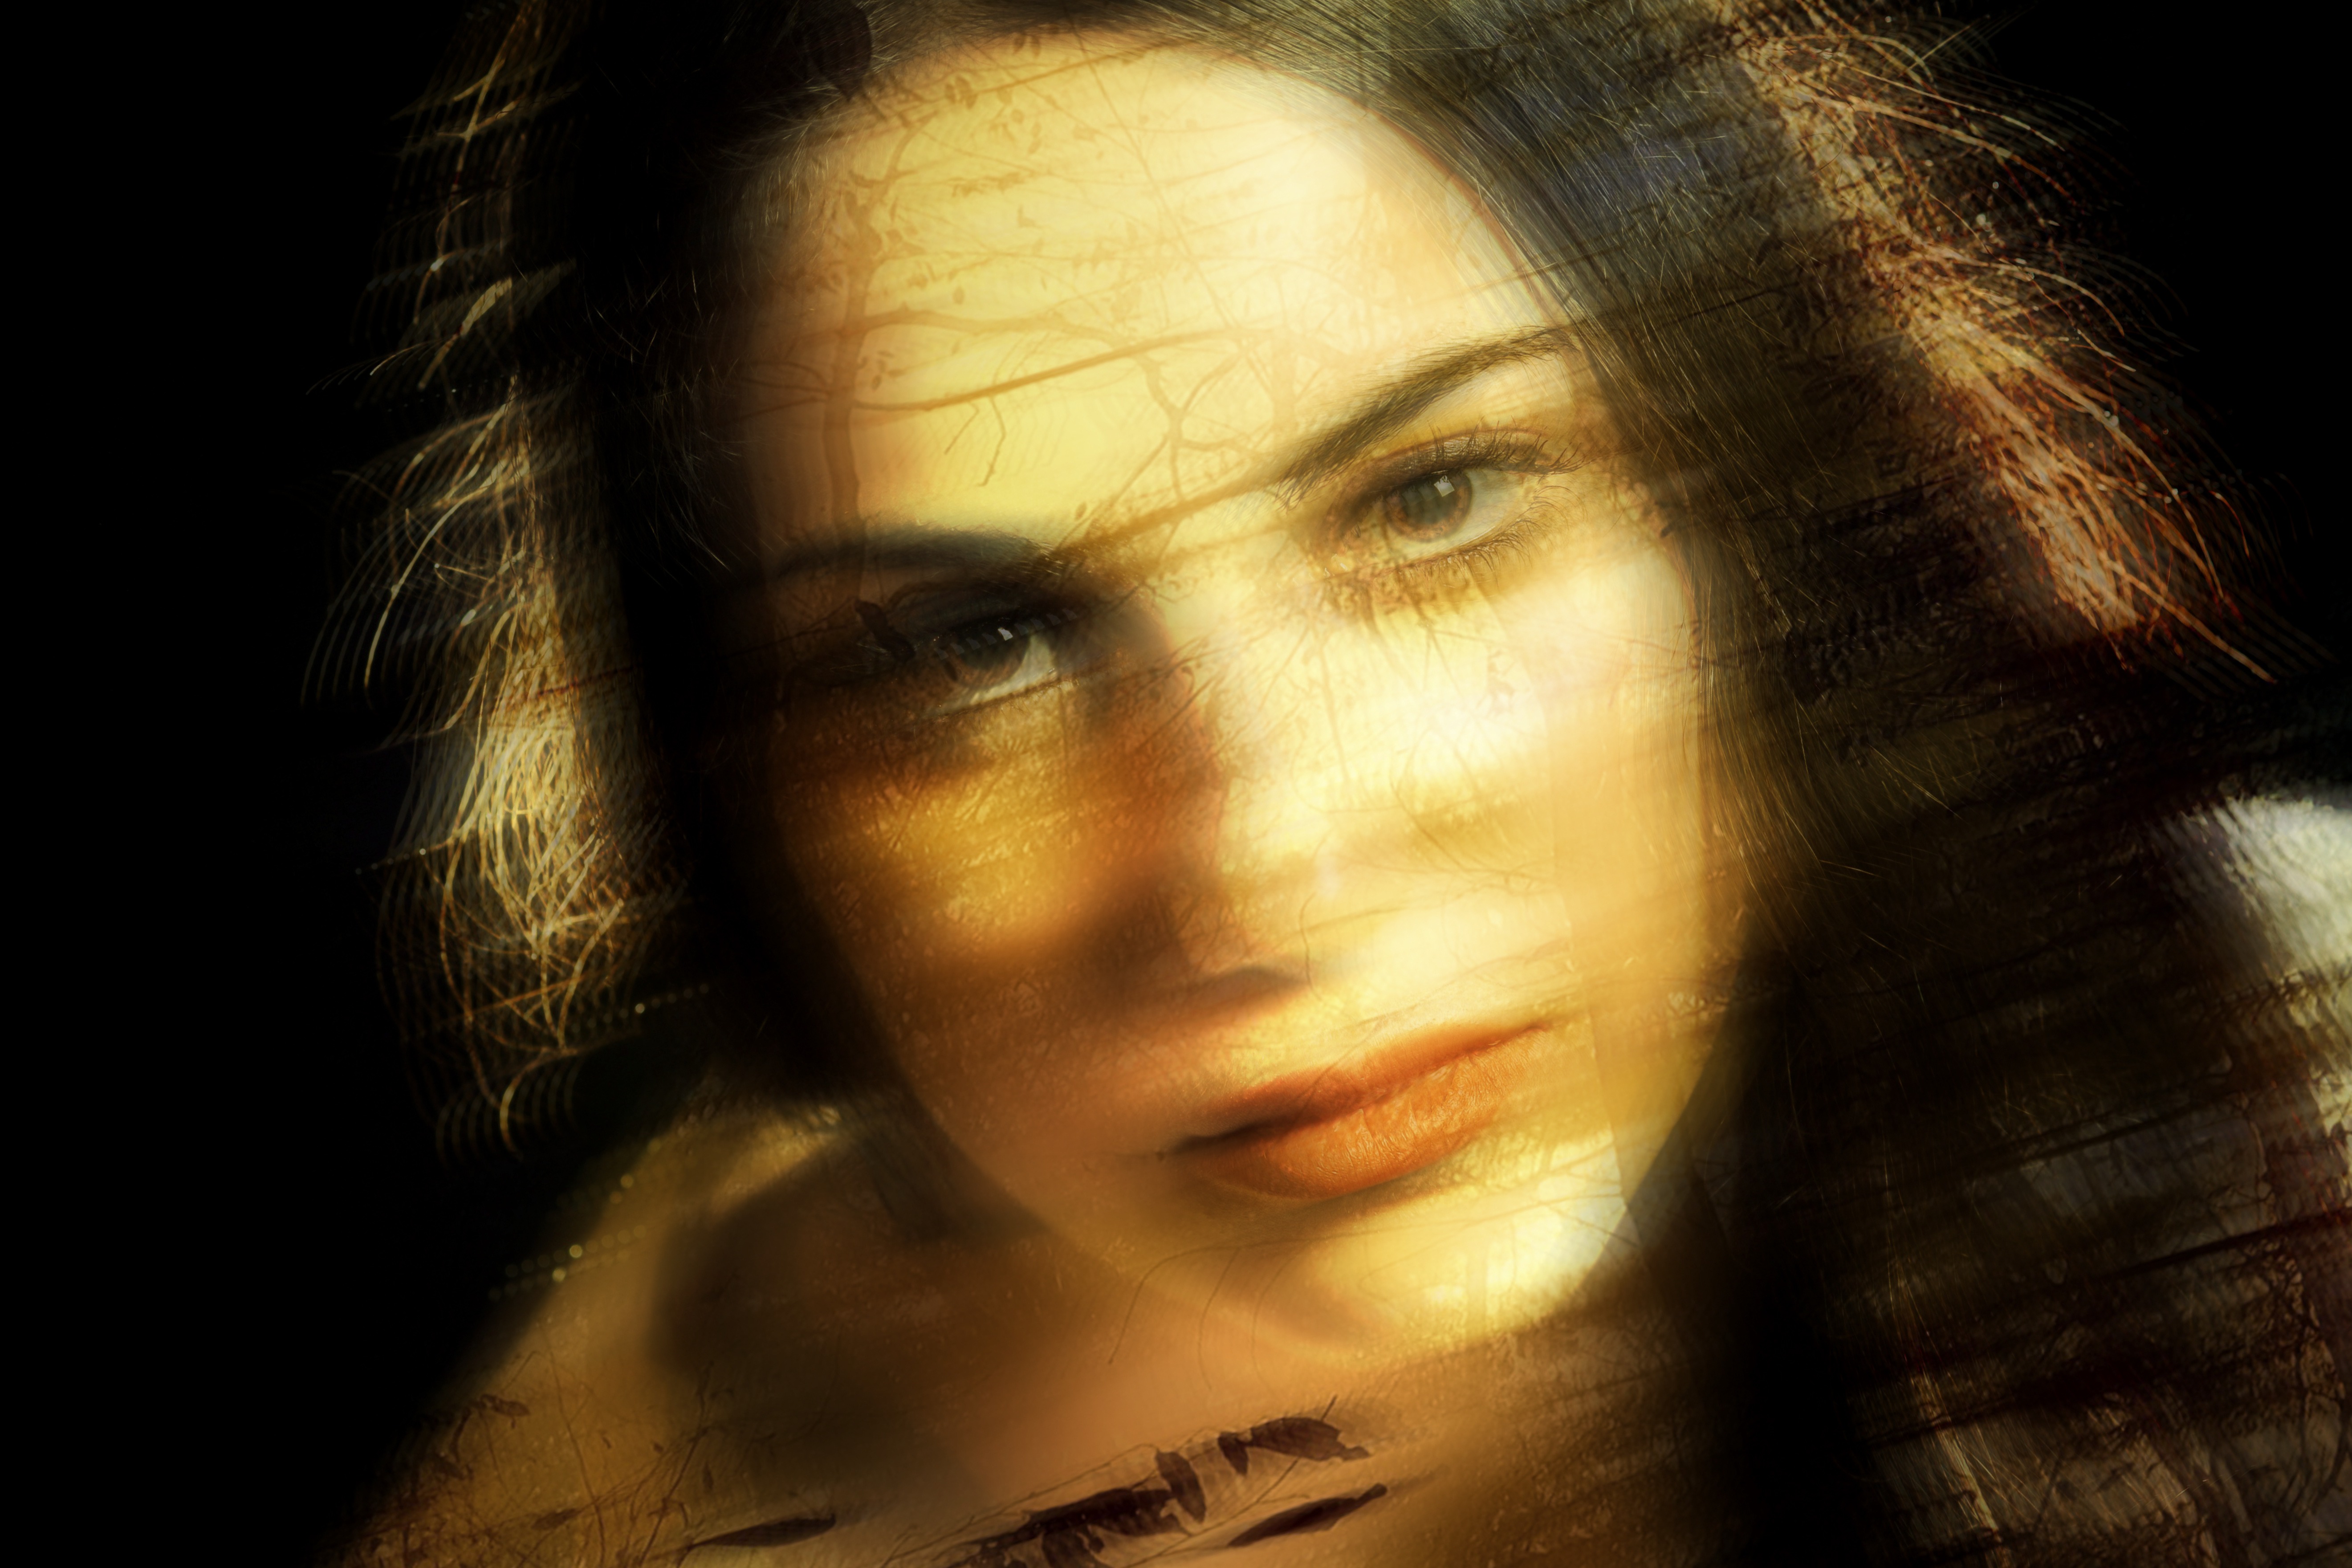
nature, woman, portrait, darkness, close up, face, eye, head, beauty, surreal, fantasy, haunted, enchanted, emotion, ghostly, portrait photography